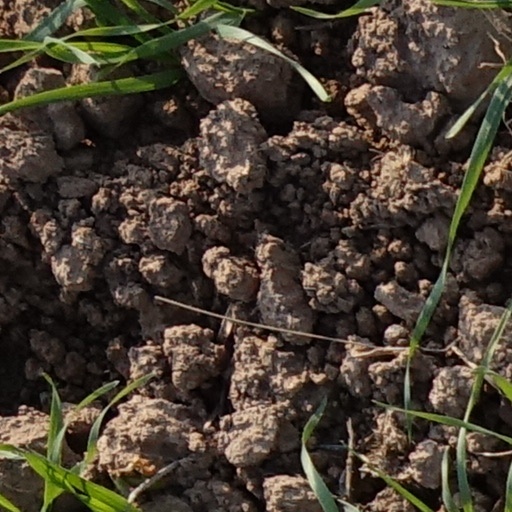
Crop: wheat